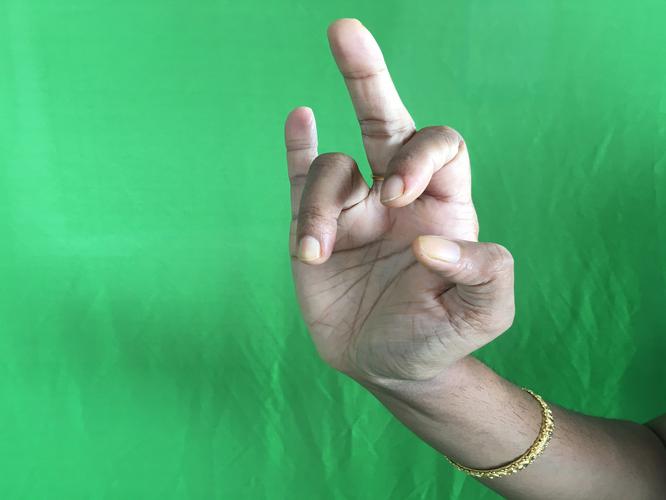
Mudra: Shukatundam
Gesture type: single_hand